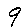
Label: 9